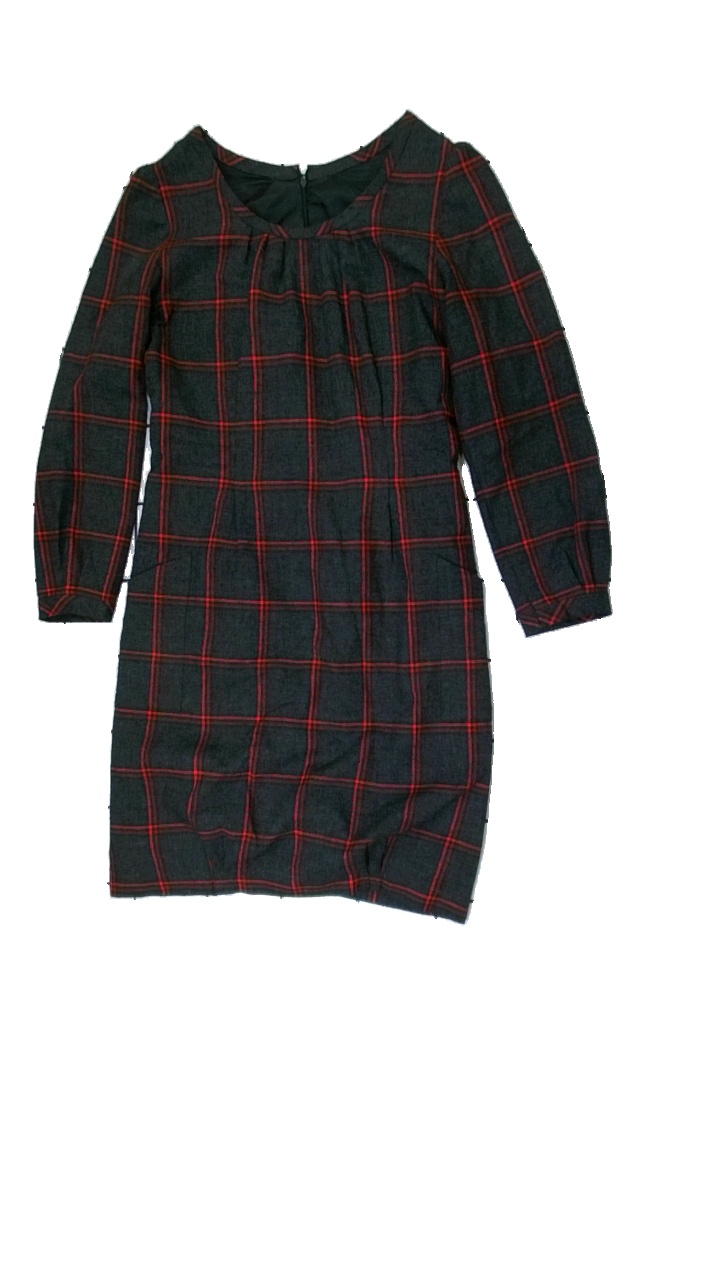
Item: Dress (Ladies)
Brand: Missing
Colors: Grey, Red
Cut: Regular
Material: unknown
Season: All
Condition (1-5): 1
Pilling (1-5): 2
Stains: Major
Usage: Export
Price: <50